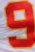
Number: 9